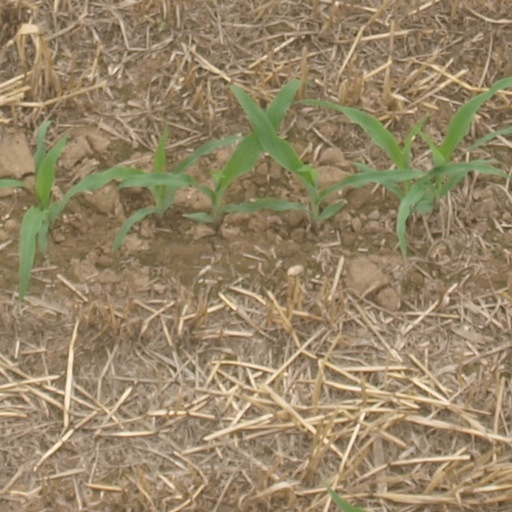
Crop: maize; corn